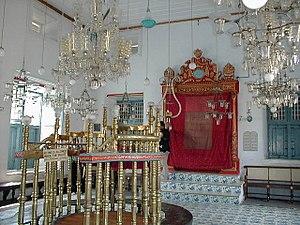
L'histoire des Juifs en Inde recouvre celle de trois communautés juives historiques totalisant six mille membres, chacune dans une aire géographique très déterminée : la communauté de Cochin dans le Sud du sous-continent, les Bene Israël dans les environs de Bombay et la communauté Baghdadi aux alentours de Calcutta et de Bombay. La communauté de Cochin est elle-même divisée en deux groupes : les « Juifs noirs », plus anciens, et les « Juifs blancs », d'origine plus récente.